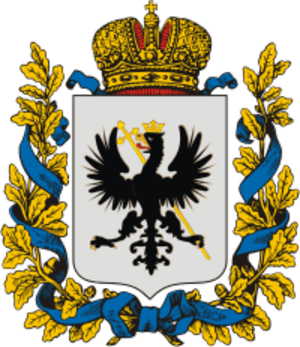
Le gouvernement de Tchernigov est une division administrative de la Russie impériale, improprement appelée parfois province de Tchernigov. Son territoire se trouve aujourd'hui en Ukraine de la rive gauche. Ce gouvernement fut créé en 1802 lorsque le gouvernement de Petite Russie fut divisé en un gouvernement de Tchernigov et un gouvernement de Poltava. Sa capitale était la ville de Tchernigov, où se trouvait l'assemblée de la noblesse.
Le blason de l'Ukraine est formé par un champ unique, d'azur, dans lequel apparaît une composition préhéraldique liée à la dynastie des Riourikides en place au Xᵉ siècle et d'autres éléments héraldiques remontant au XVᵉ siècle. Cette composition est nommée trident ; c'est l'un des plus vieux symboles existants car il remonte au XIIᵉ siècle. Selon la plupart des historiens, la signification du trident ukrainien semblerait être la représentation symbolique d'un faucon gerfaut fondant sur une proie en piqué, stylisé selon une influence viking. Des fouilles archéologiques ont montré que des figures de tridents apparaissent dès le Iᵉʳ siècle av. J.-C. C'est officiellement le blason de l'Ukraine depuis le 26 juin 1996. C'était déjà le symbole national durant la période pendant laquelle le pays avait déjà été indépendant précédemment.